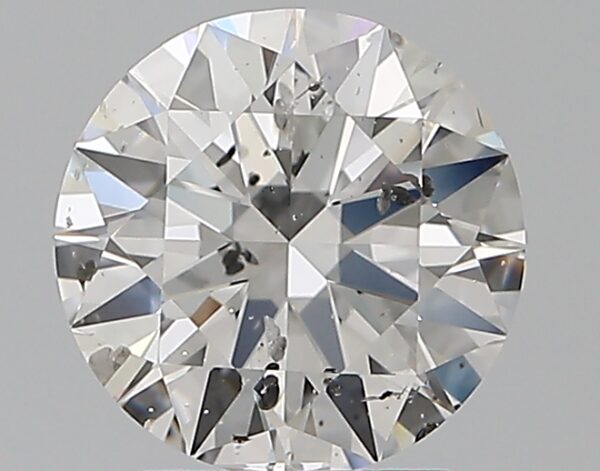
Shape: round
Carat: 2.01
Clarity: SI2
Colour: E
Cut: EX
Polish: EX
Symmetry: EX
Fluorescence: SL
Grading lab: IGI
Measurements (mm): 8.13 x 8.08 x 4.95